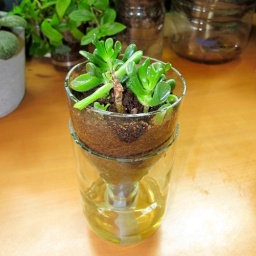
Crassula Ovata 'Gollum' cuttings in a cut glass bottle